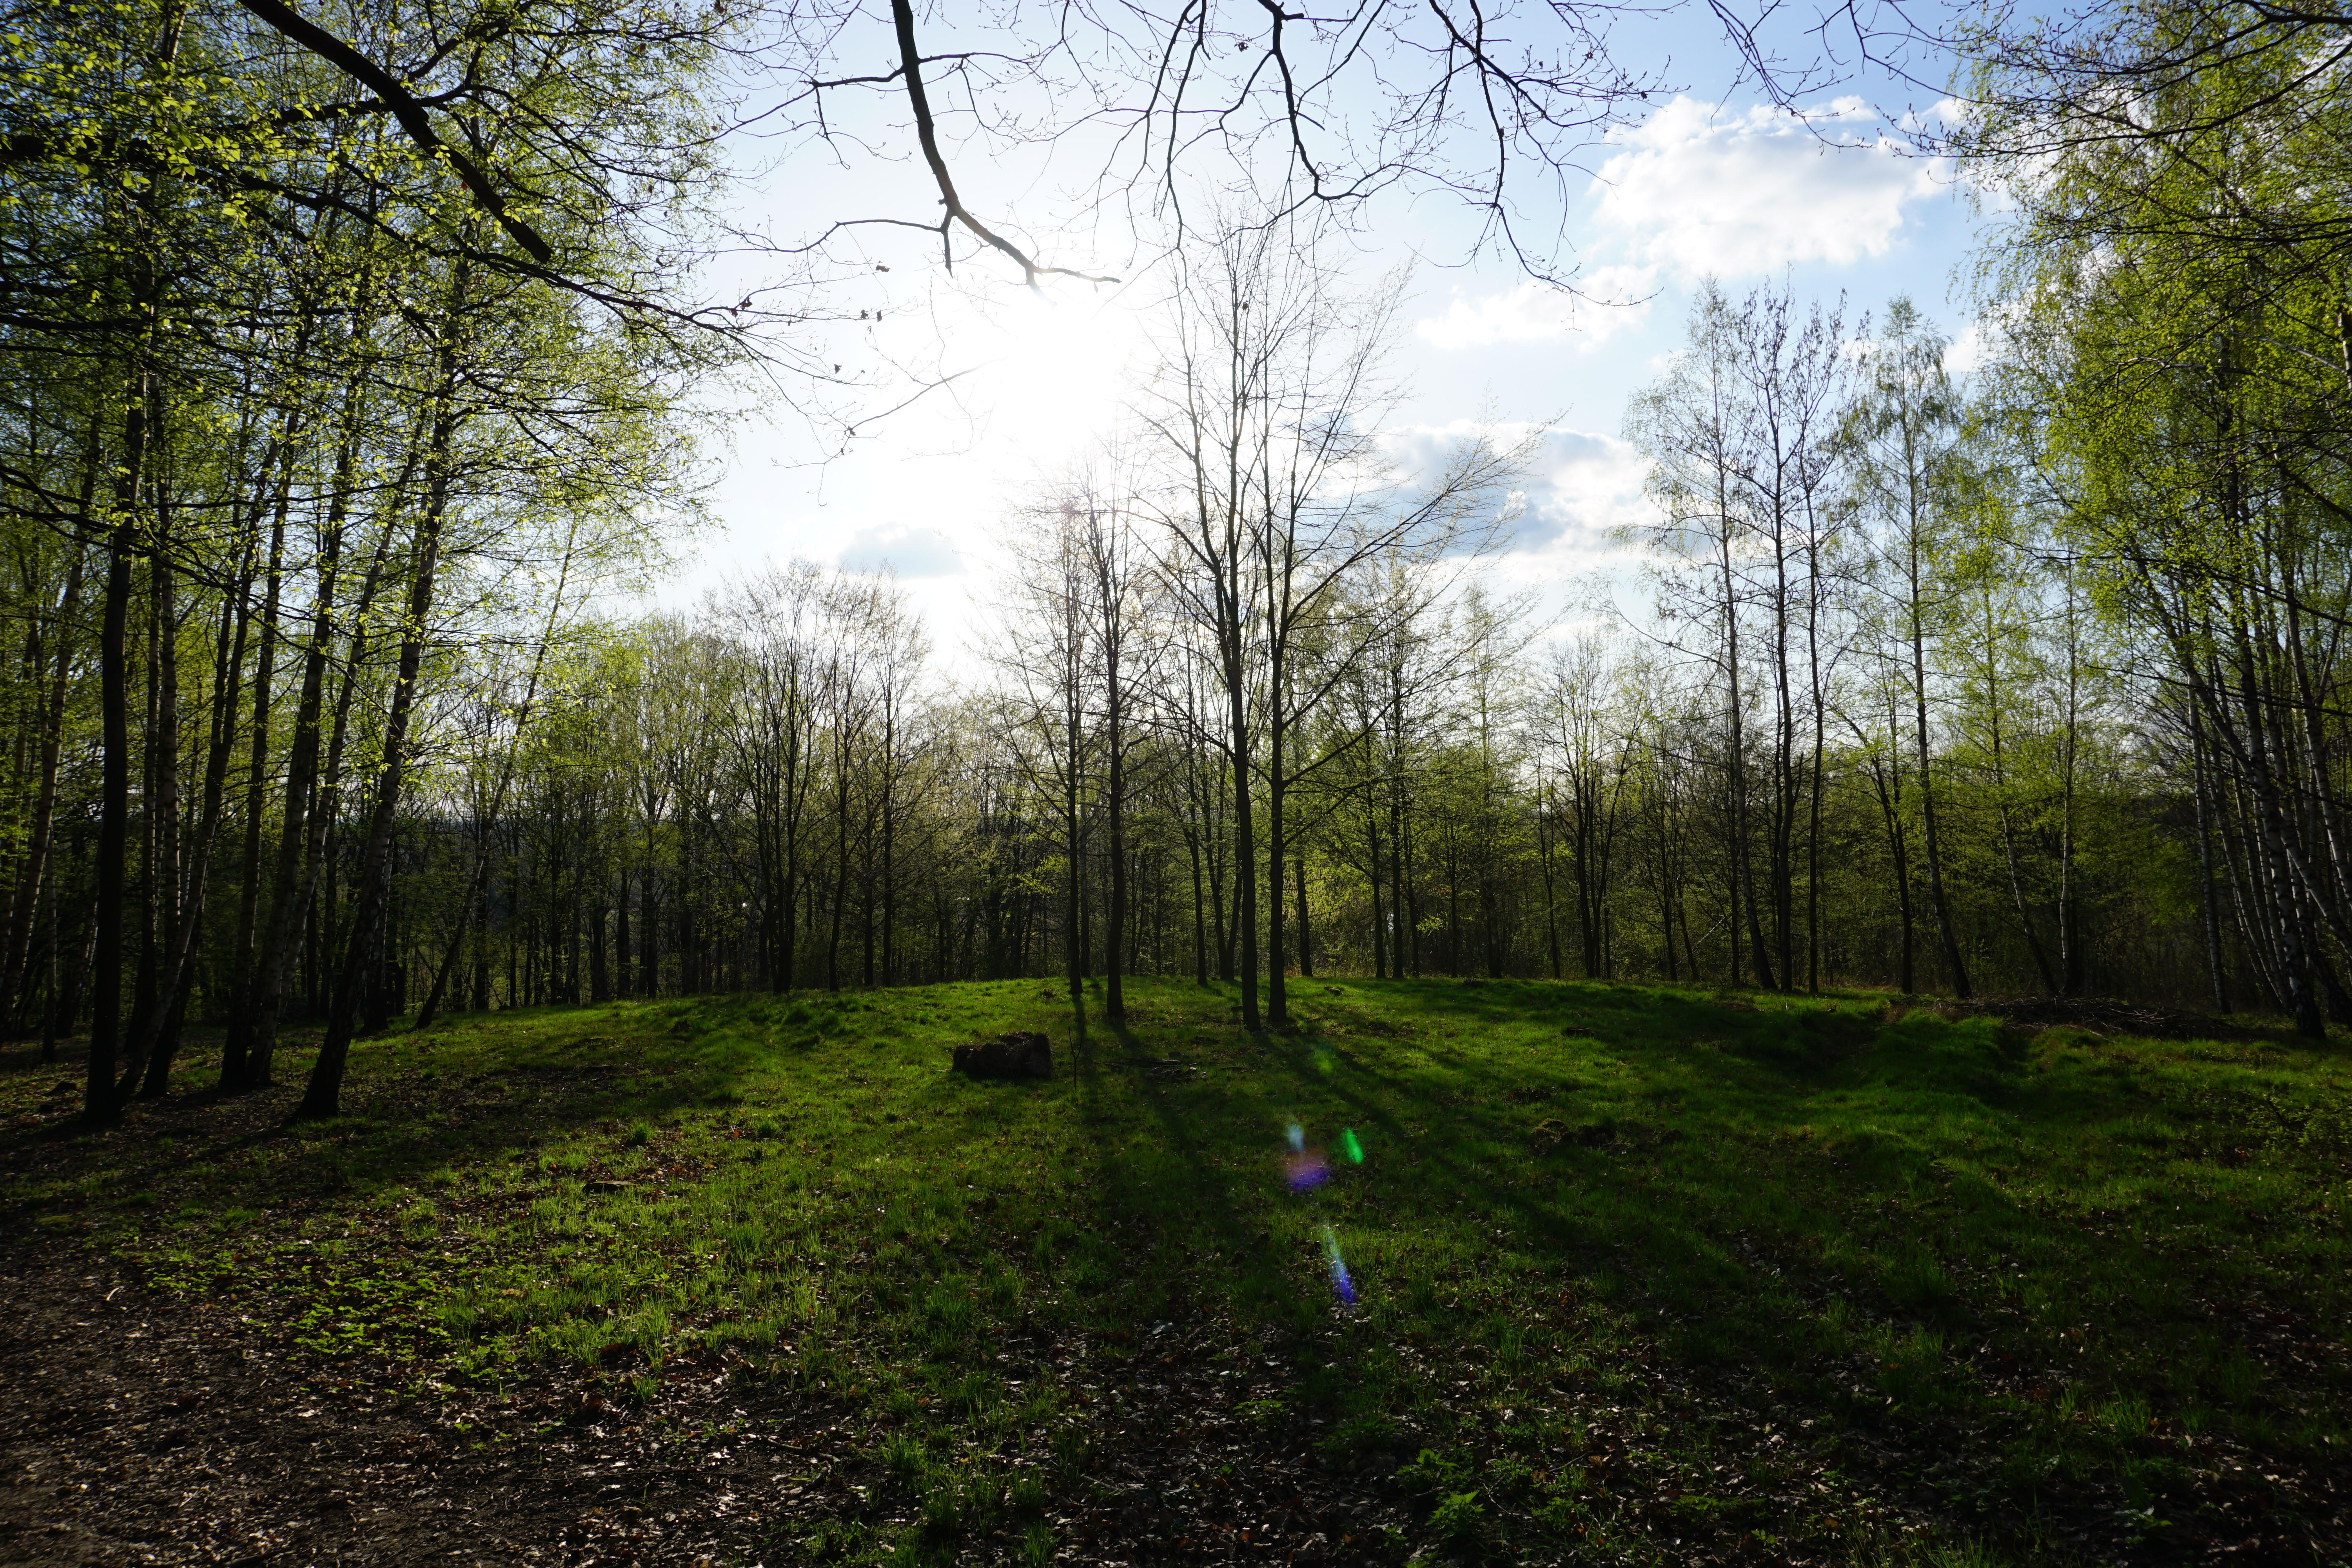
forest, nature, woodland, sky, ecosystem, tree, path, nature reserve, wilderness, vegetation, leaf, grove, grass, sunlight, morning, temperate broadleaf and mixed forest, atmosphere, spruce fir forest, temperate coniferous forest, meadow, cloud, biome, rural area, plant, old growth forest, landscape, trail, spring, field, grass family, pasture, land lot, branch, autumn, riparian forest